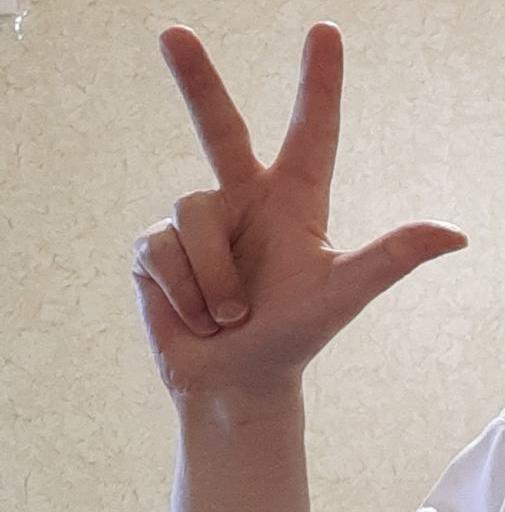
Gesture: three2